Answer in natural language. Consider the 3D positions of the objects in the scene and not just the 2D positions in the image. Is the centerpoint of  Window (marked A) at a higher height than Doorway (marked B)? Choose between the following options: no or yes
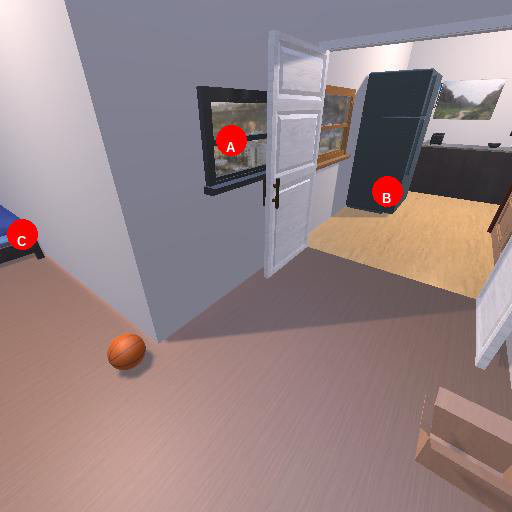
<answer>yes</answer>